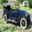
Label: automobile